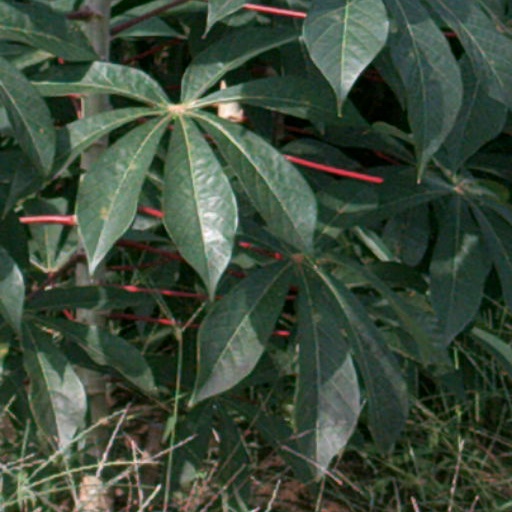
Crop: cassava